Audi A6

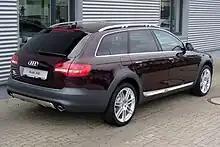
Facelift A6 allroad quattro 3.0 TDI

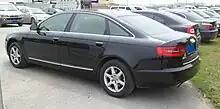
Audi A6 L (China)

Audi's C5 series A6 Avant formed the basis for a semi-offroad model in 1999, labeled "Audi allroad quattro". Compared to the regular A6, the allroad featured an advanced air suspension system, allowing for increased ground clearance; larger diameter all-terrain tyres, and flared fenders and bumpers with matte finish, giving it a distinct appearance and more overall flexibility over varying terrain. The allroad's ride height was also increased with 25 mm subframe spacers; and overall frame stiffness increased with reinforced welds on the subframe mounts and A, B, and C pillars, the floor pan being produced with 20% thicker steel. As the name "allroad Quattro" suggests, Audi's Torsen-based quattro permanent four-wheel-drive system was standard equipment for all versions.